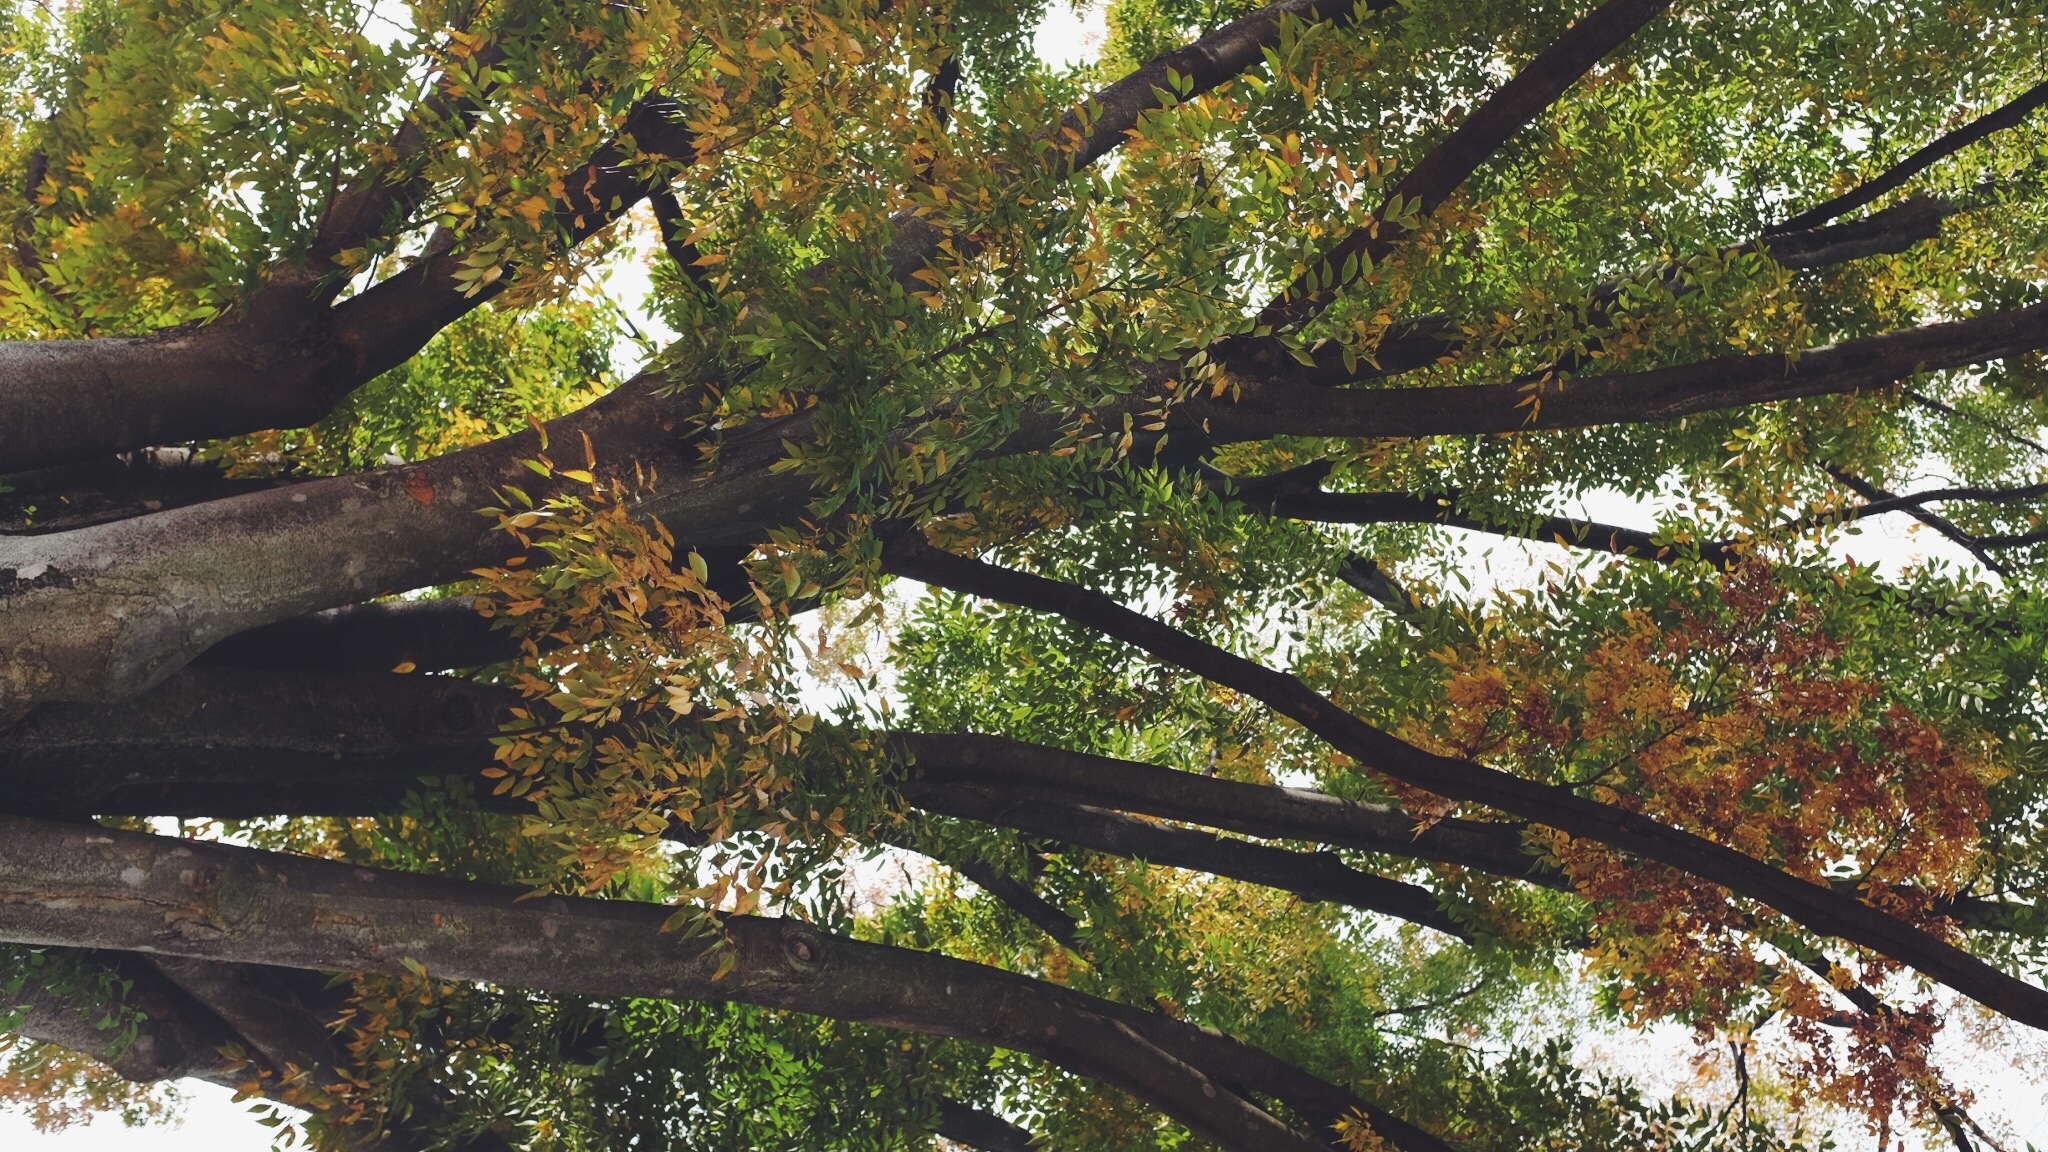
tree, branch, plant, leaf, flower, autumn, botany, flora, deciduous, flowering plant, woody plant, land plant